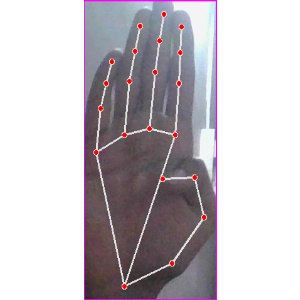
अक्षर: झ